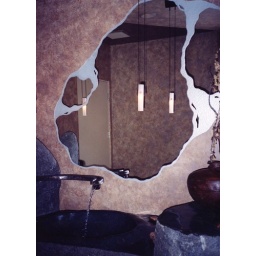
Custom designed, etched glass carved mirror by Sans Soucie.